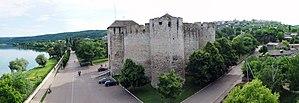
Volochovènes sont un peuple mentionné dans les chroniques russes des années 1150-1257 dans une aire géographique située en Moldavie et Podolie, jusqu'à Jitomir au nord et dans le bassin du Boug méridional à l'est, comme pasteurs et guerriers, tantôt alliés, tantôt mercenaires, tantôt adversaires de leurs voisins : Galicie-Volhynie, Hongrie, Pétchénègues, Iasses, Coumans, Tatars...
La Moldavie, en forme longue république de Moldavie ou république de Moldova, en roumain Moldova et Republica Moldova, est un pays enclavé d'Europe orientale situé entre la Roumanie et l'Ukraine, englobant des parties des régions historiques de Bessarabie et de Podolie méridionale. Sa capitale est Chișinău.